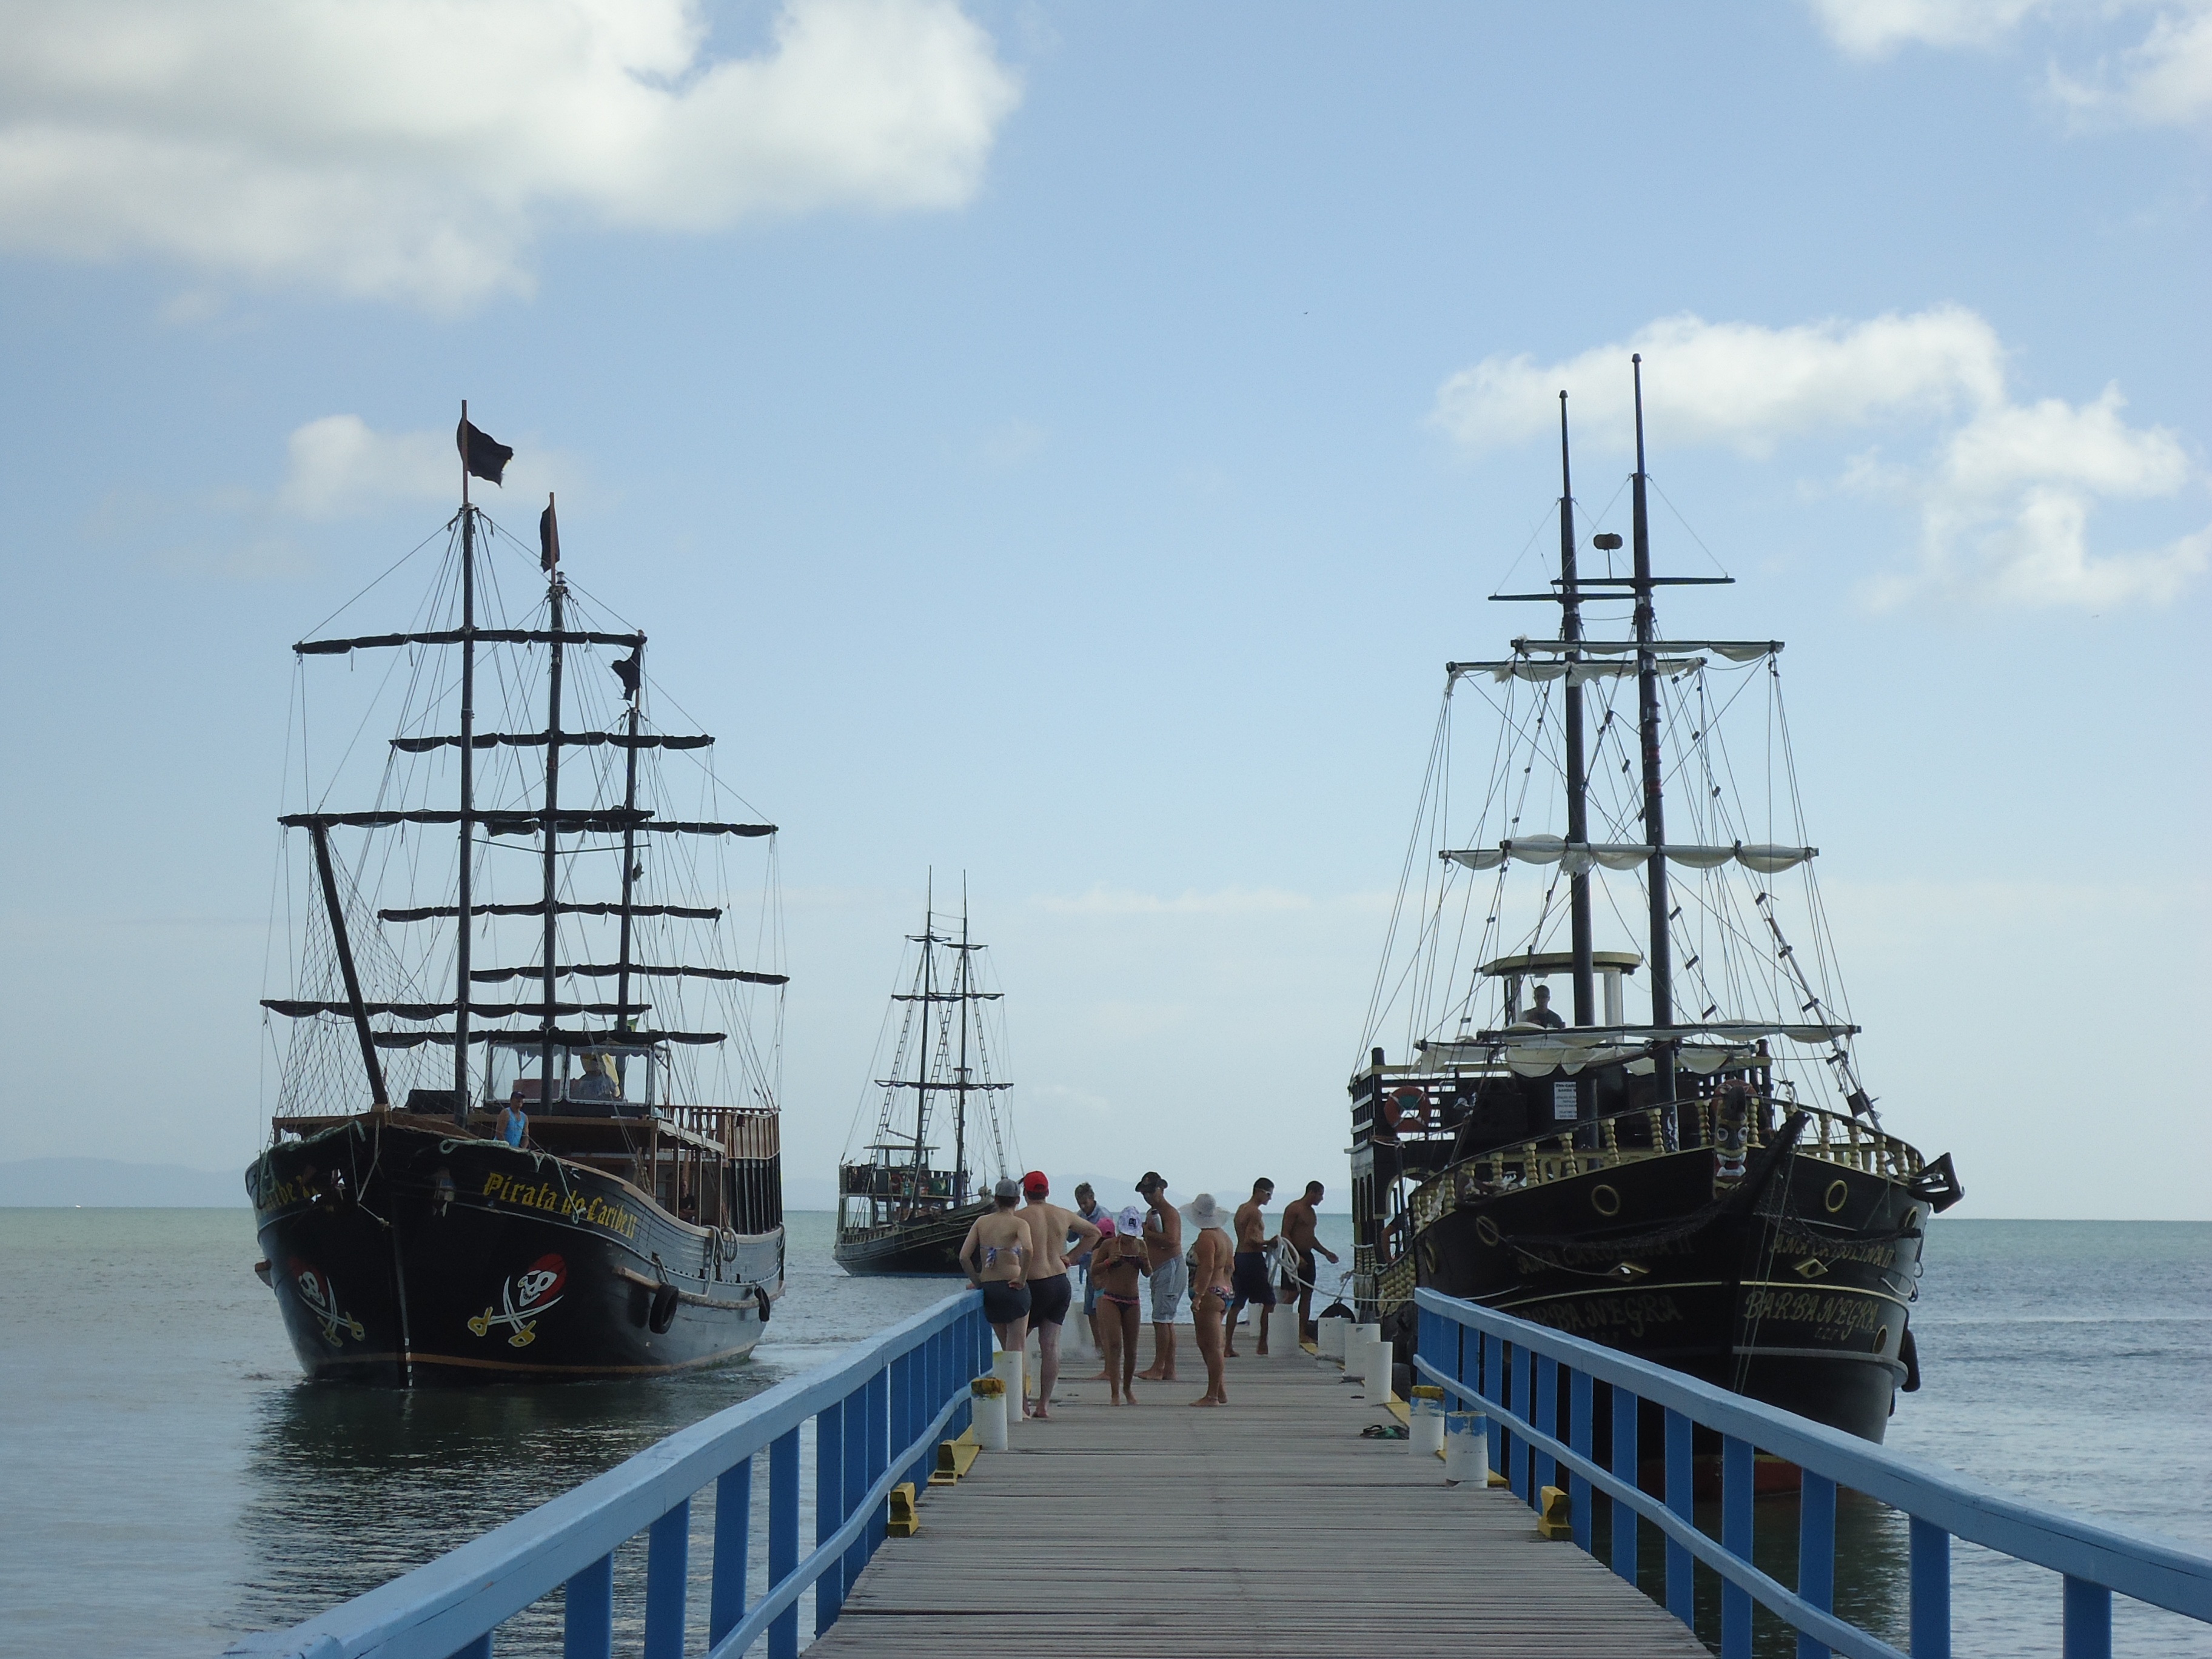
beach, sea, coast, ocean, dock, people, boat, pier, ship, tourist, vehicle, mast, bay, harbor, candle, ships, brazil, vessels, watercraft, sailing ship, tall ship, freight transport